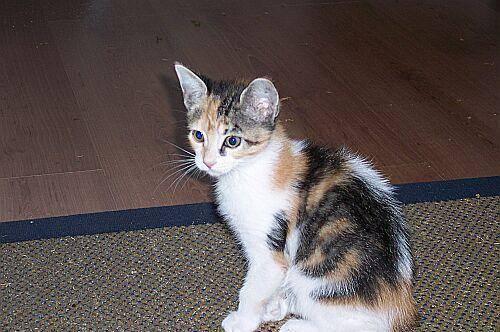
cat